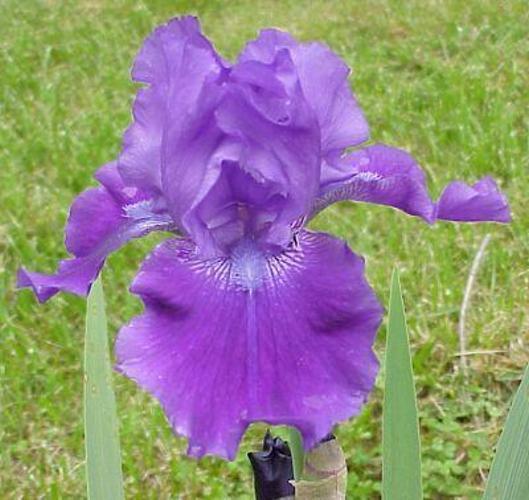
Label: bearded iris